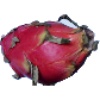
Label: red_pitahaya